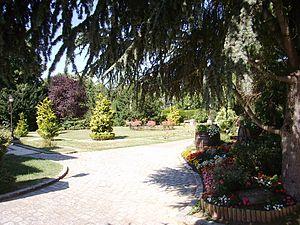
Parc Gravelin de Champlan (91)
Champlan est une commune française située à dix-huit kilomètres au sud-ouest de Paris dans le département de l’Essonne en région Île-de-France.